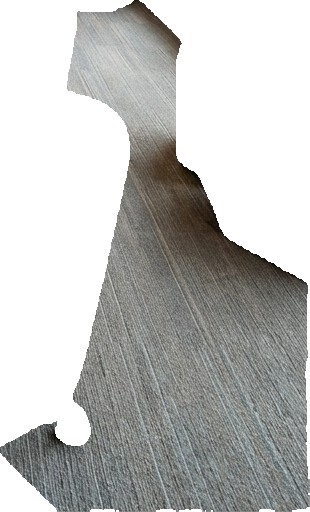
Surface category: floors